List of birds of the United States

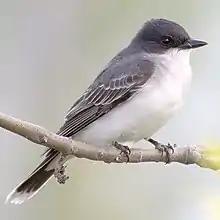
Eastern kingbird

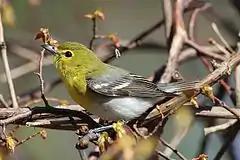
Yellow-throated vireo

Characteristic features of parrots include a strong curved bill, an upright stance, strong legs, and clawed zygodactyl feet. Many parrots are vividly colored, and some are multi-colored. In size they range from to in length. Most of the more than 150 species in this family are found in the New World.